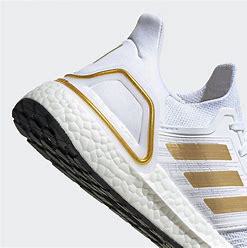
Brand: Adidas
Model: Ultra Boost 20